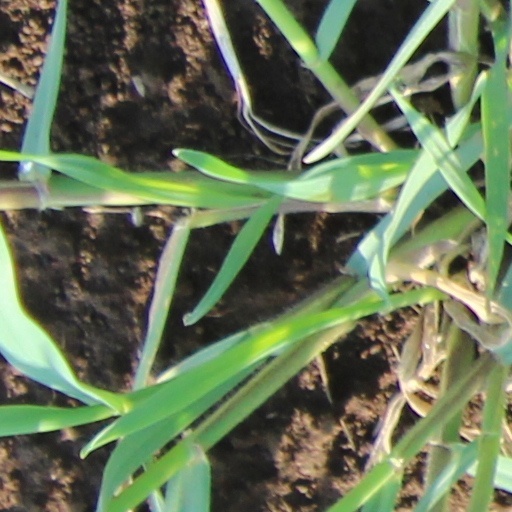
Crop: wheat